André Chénier

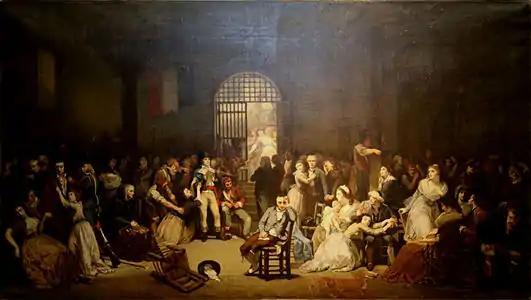
"Appeal of the last victims of terror in the prison of St. Lazarus, 7, 9 Thermidor 1794". Chénier appears seated at the foreground's center. Painting by Charles Louis Müller, (Musée de la Révolution française).

After the king's execution, Chénier sought a secluded retreat on the Plateau de Satory at Versailles, and only went out after nightfall. There he wrote the poems inspired by Fanny (Mme Laurent Lecoulteux), including the exquisite "Ode à Versailles". His solitary life at Versailles lasted nearly a year. On 7 March 1794 he was arrested at the house of Mme Pastoret at Passy. Two obscure agents of the Committee of Public Safety (one of them named Nicolas Guénot) were in search of a marquise who had fled, but an unknown stranger was found in the house and arrested on suspicion of being the aristocrat they were searching for. This was Chénier, who had come on a visit of sympathy.